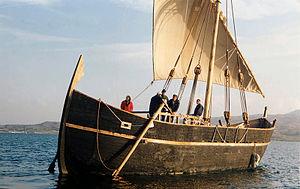
En Roumanie, la communauté arménienne est présente dans toutes les régions du pays, mais les deux plus importantes populations sont celles de Bucarest et Constanța. La communauté était numériquement beaucoup plus importante par le passé, mais les mariages mixtes et l'assimilation aboutissent à ce que de plus en plus de citoyens d'ascendance arménienne se déclarent « roumains » aux recensements. Au recensement de 2011, le nombre de citoyens qui se sont affirmés « arméniens » est de 1 361. La plupart d'entre eux se réclament de l'église arménienne, orthodoxe ou catholique, soit environ 20 000 fidèles en tout.
La mahonne est un chaland principalement à rames et gréement amovible, de grandes dimensions, spécifique de la mer Noire. Elle est parfois encore employée aux bouches du Danube, et aussi, sous le nom de bolozane, sur le fleuve même.